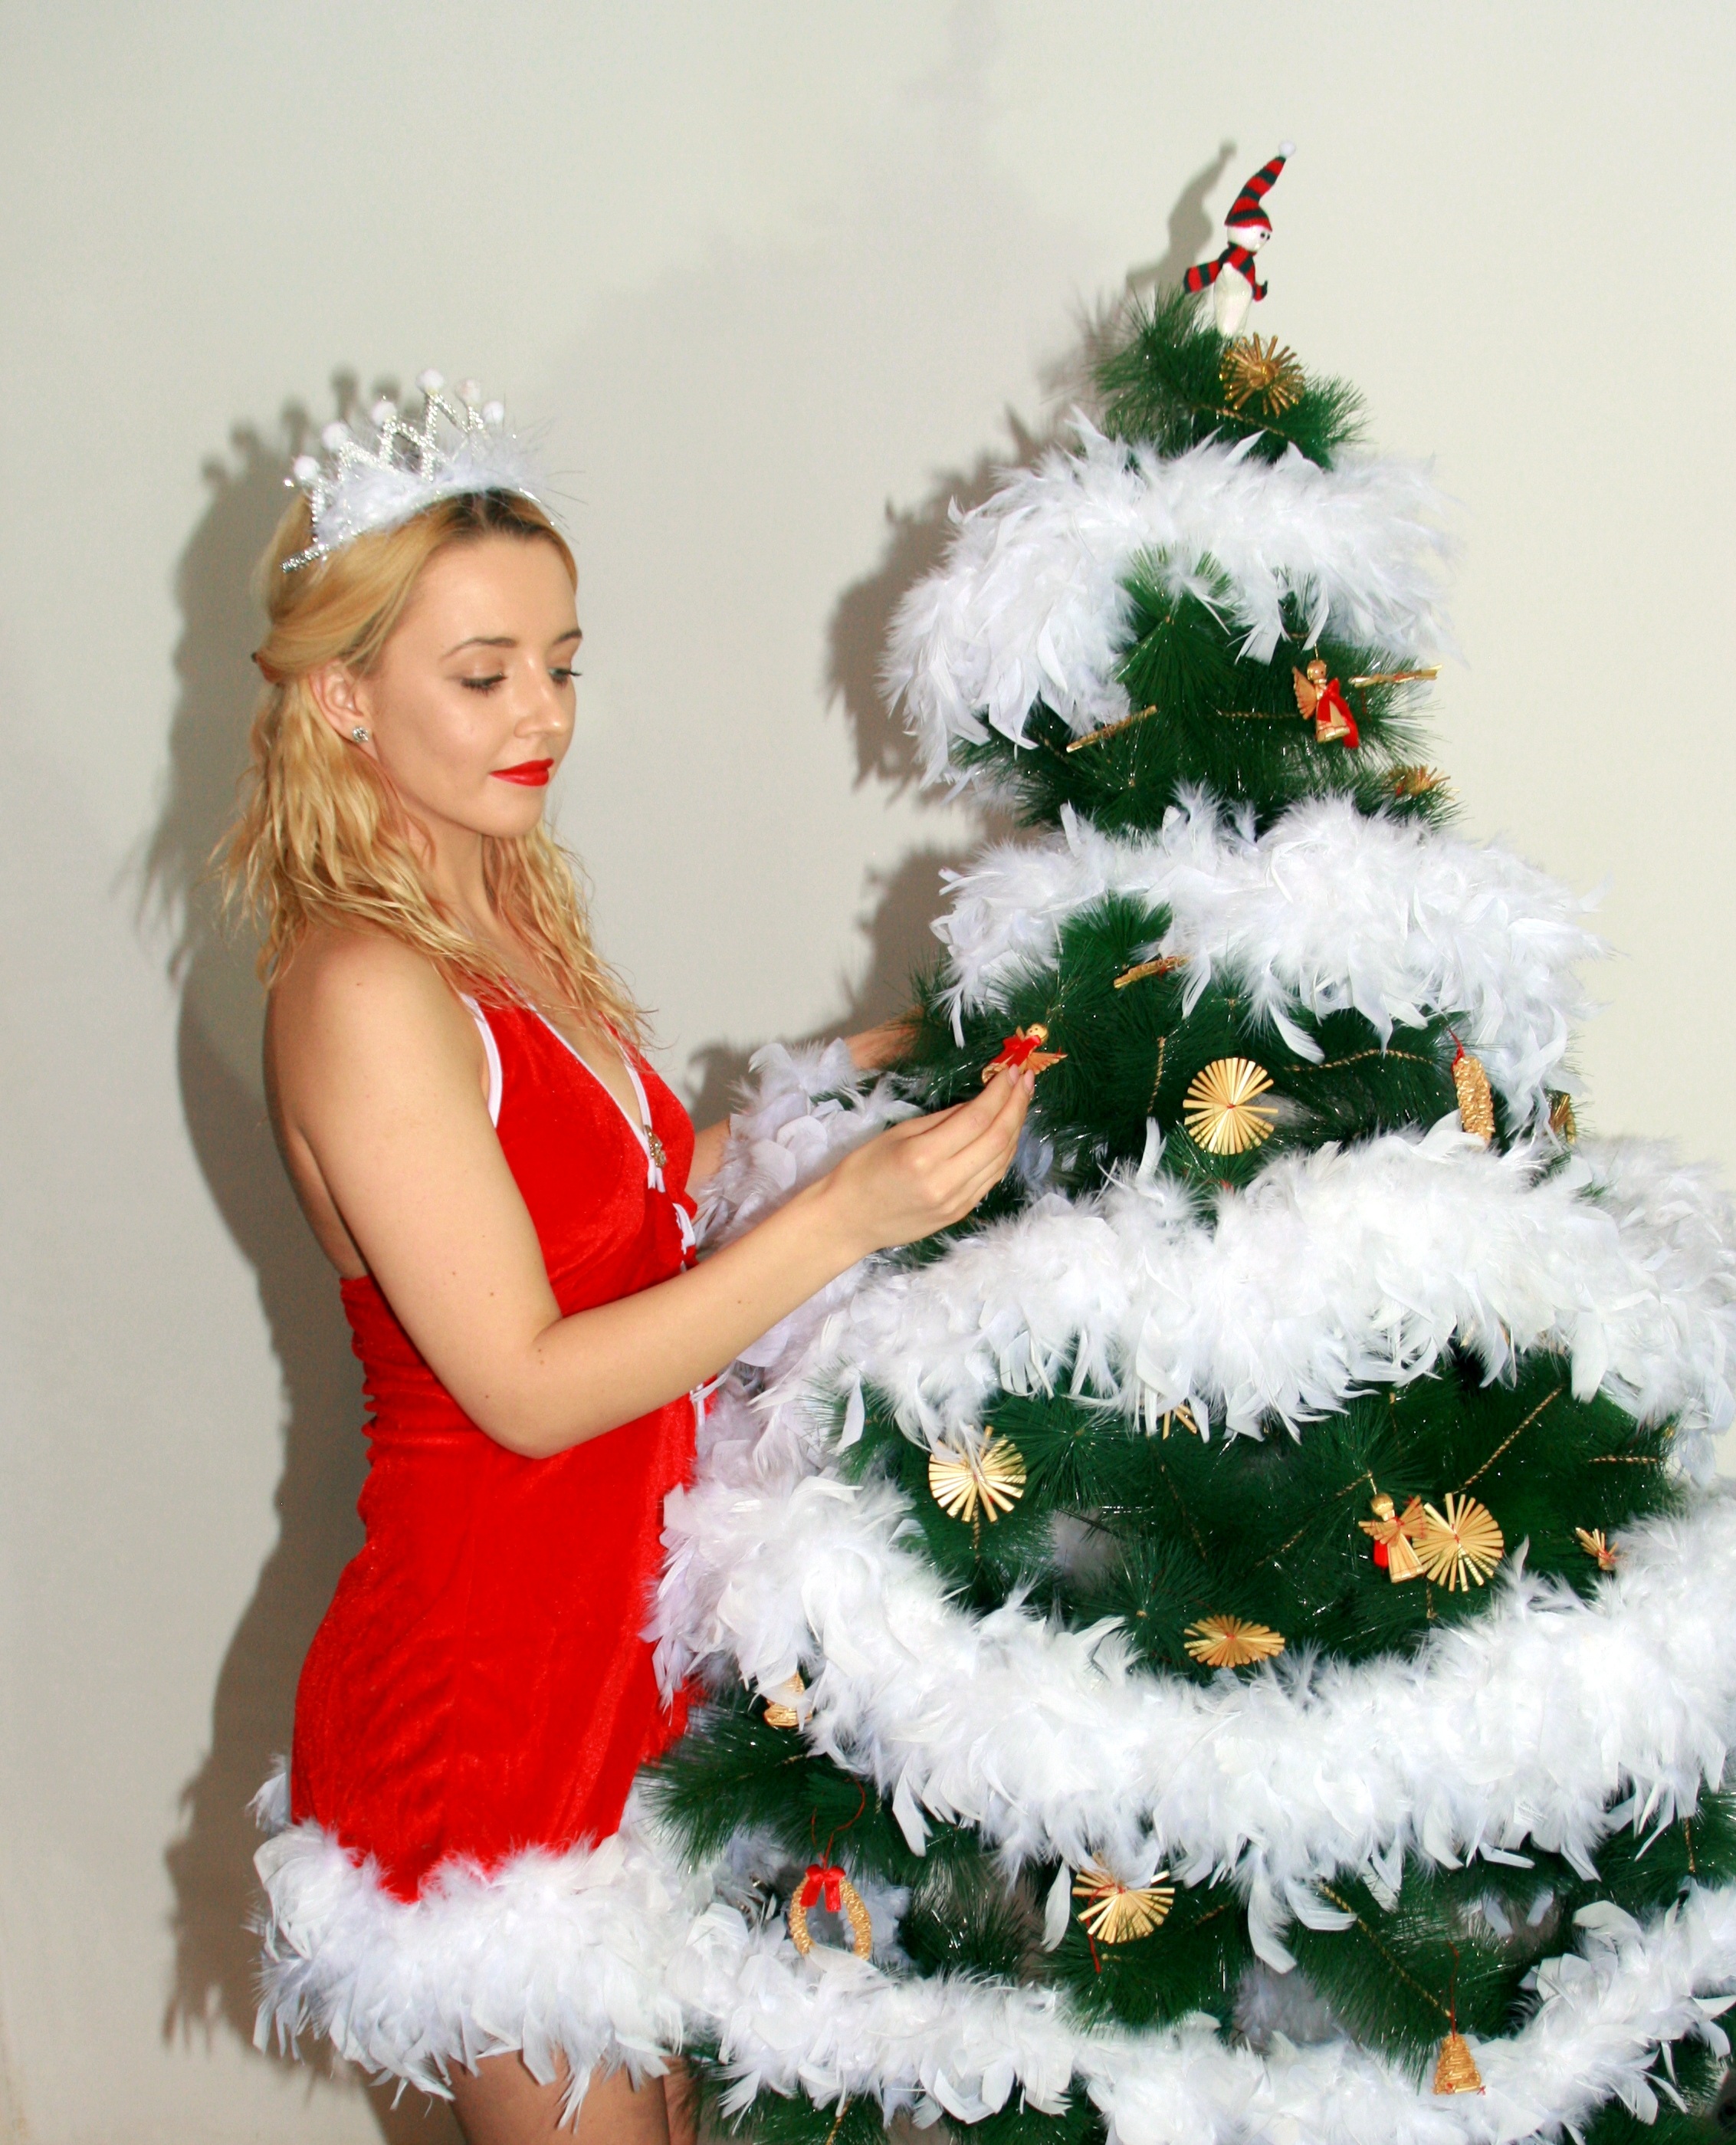
tree, girl, white, christmas, christmas tree, wreath, christmas decoration, holidays, tinsel, decorations, snowflakes